Personal relationships of Paul McCartney

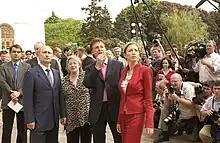
Vladimir Putin, McCartney, and Heather Mills in Moscow, 2003

After having sparked the interest of the tabloids about his appearances at events with former model, amputee, and campaigner against landmines Heather Mills, McCartney appeared publicly beside her at a party in January 2000 to celebrate her 32nd birthday. On 11 June 2002, McCartney married Mills in an elaborate ceremony at Castle Leslie in Glaslough, County Monaghan, Ireland, where more than 300 guests were invited; the reception included a vegetarian banquet. On 28 October 2003, Mills gave birth to Beatrice Milly McCartney. She was reportedly named after Mills' mother Beatrice, and McCartney's Aunt Milly.